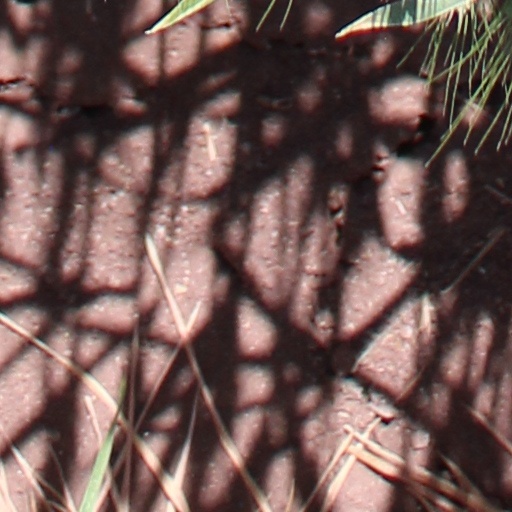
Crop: wheat